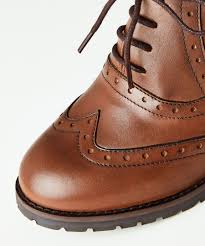
Label: Brogue